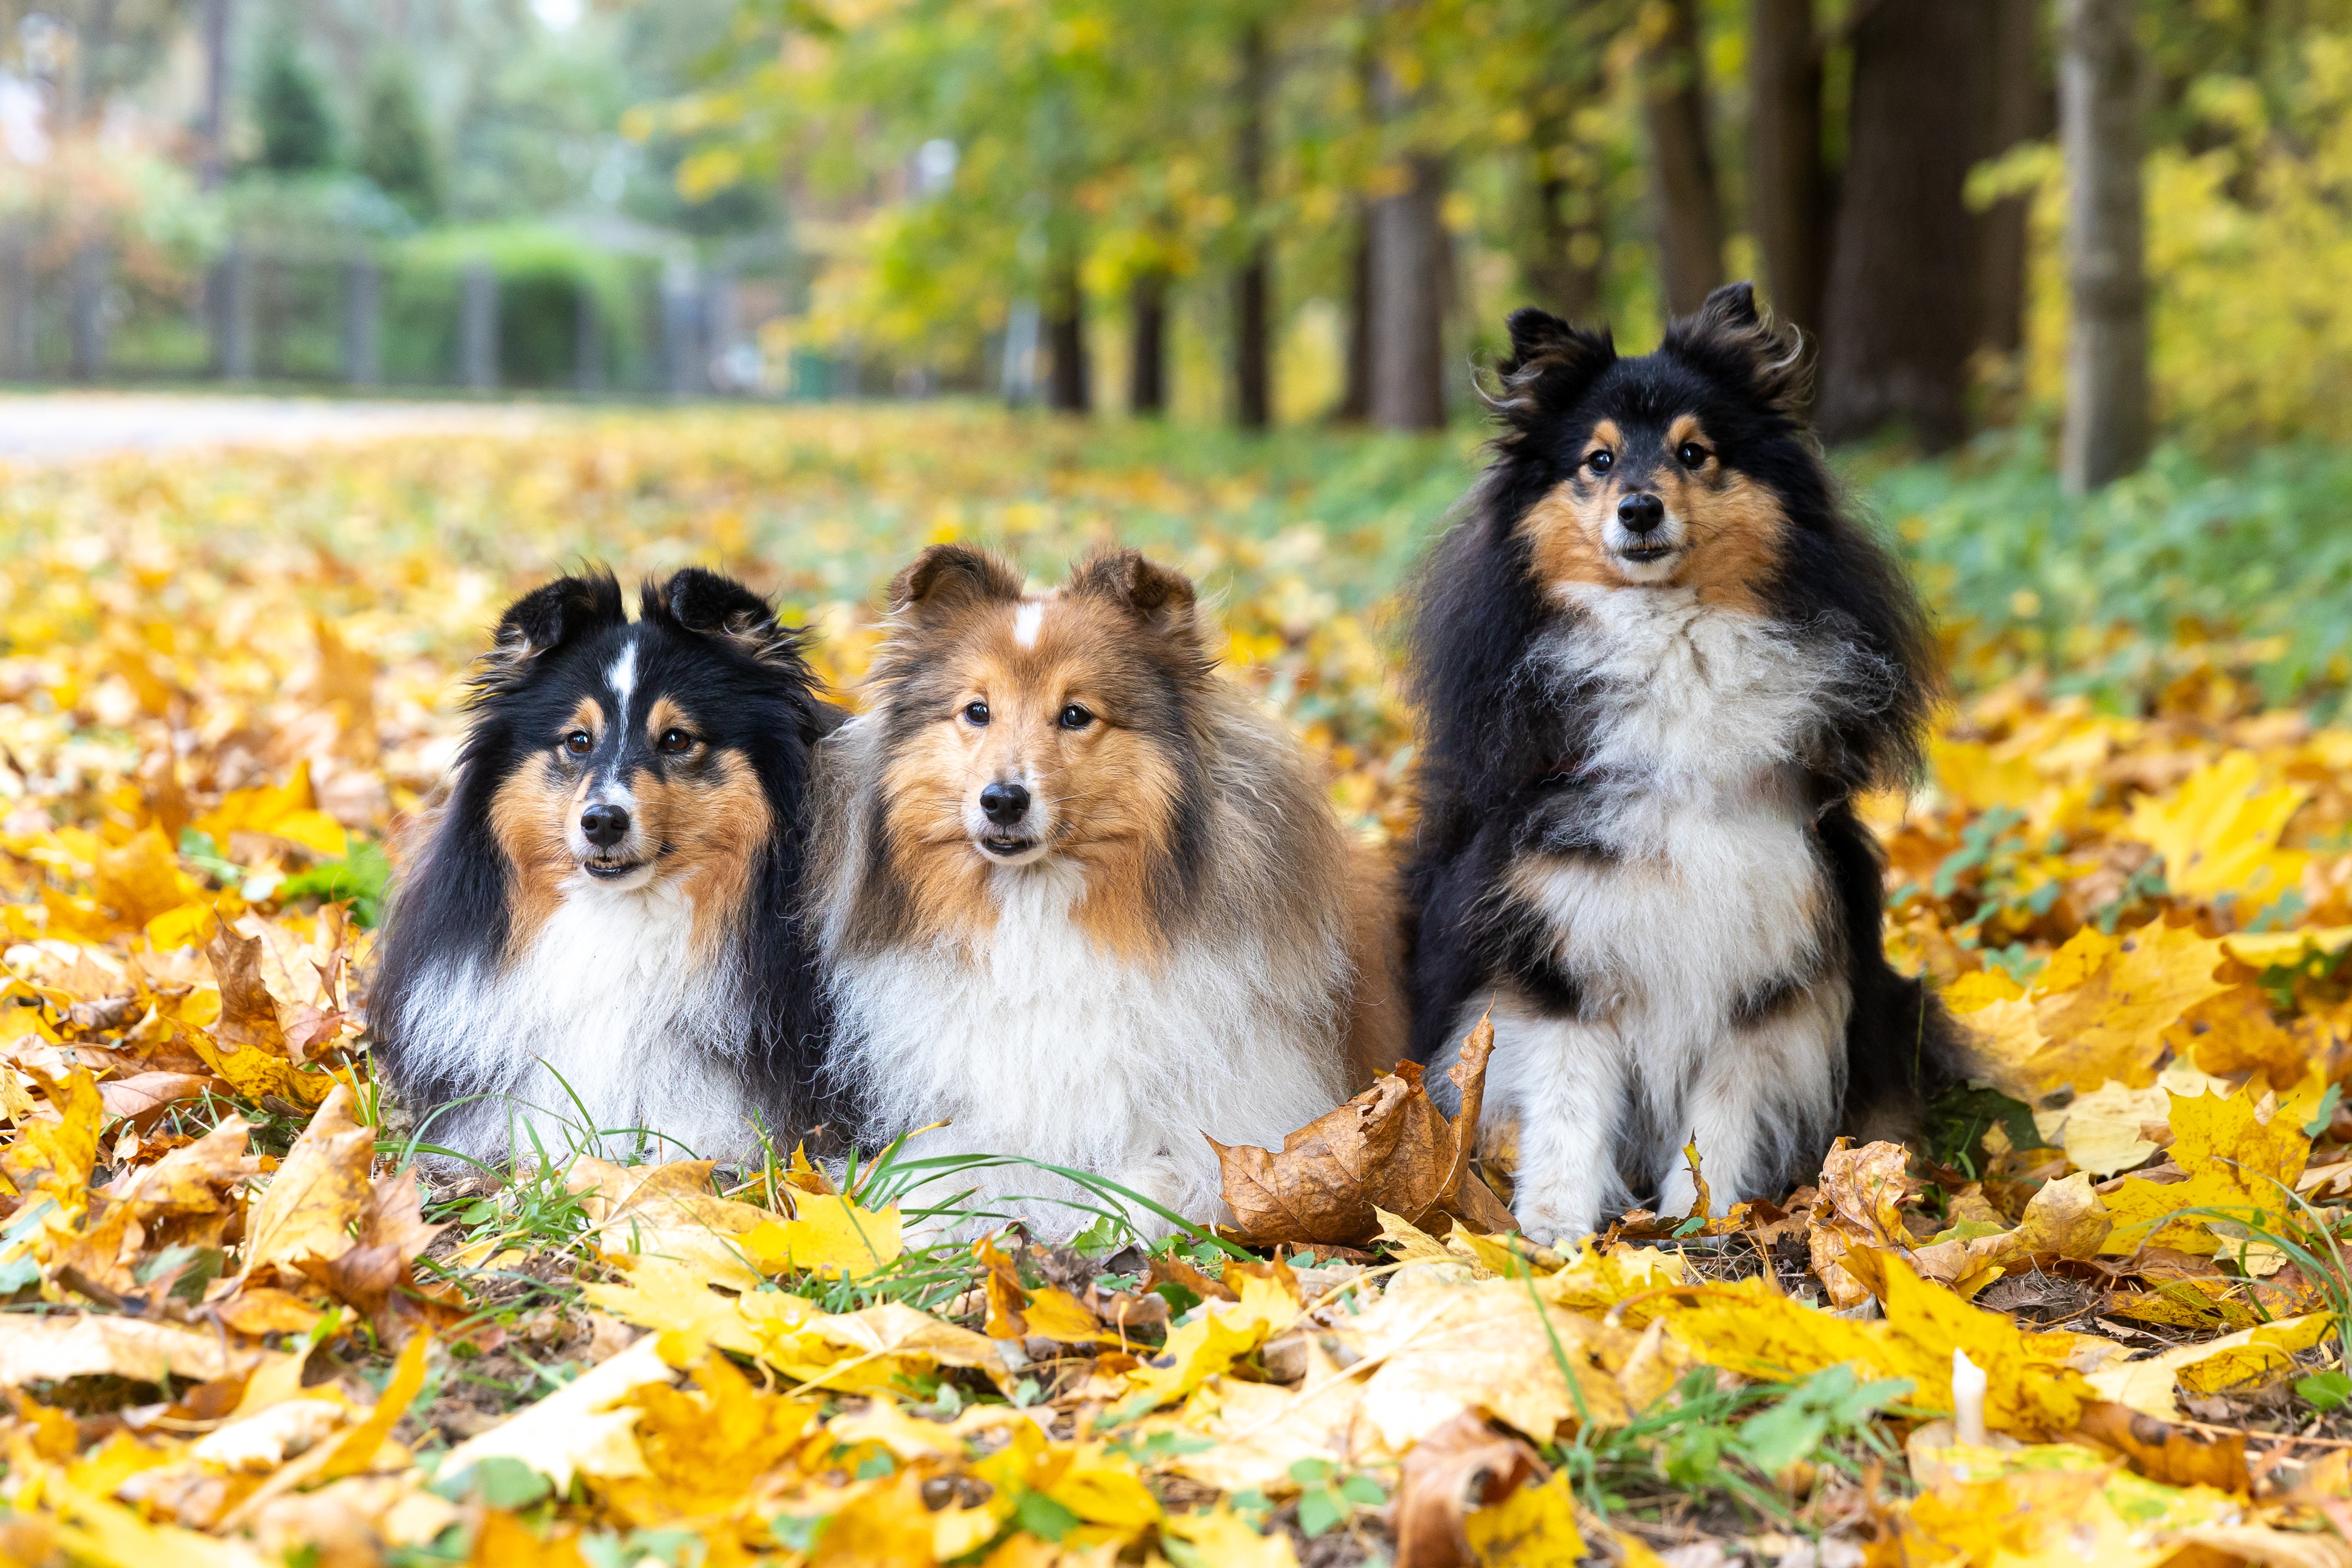
dog, plant, shetland sheepdog, tree, yellow, dog breed, carnivore, grass, collie, companion dog, landscape, natural landscape, rough collie, terrestrial animal, wildlife, autumn, working dog, herding dog